Cité Europe

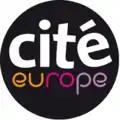
Logo of the mall

Cité Europe is a shopping centre located next to the French terminal of the Channel Tunnel at Coquelles.